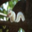
Label: squirrel